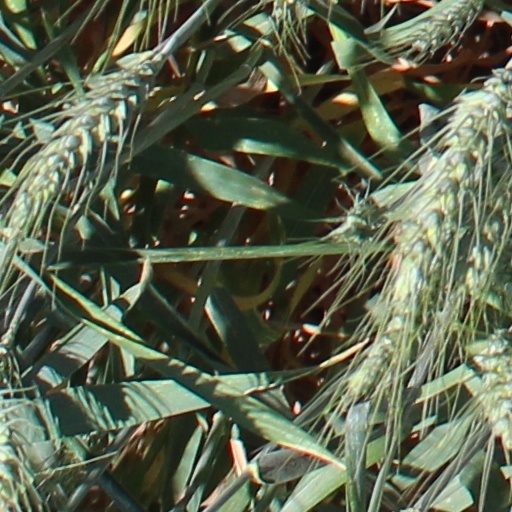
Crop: wheat